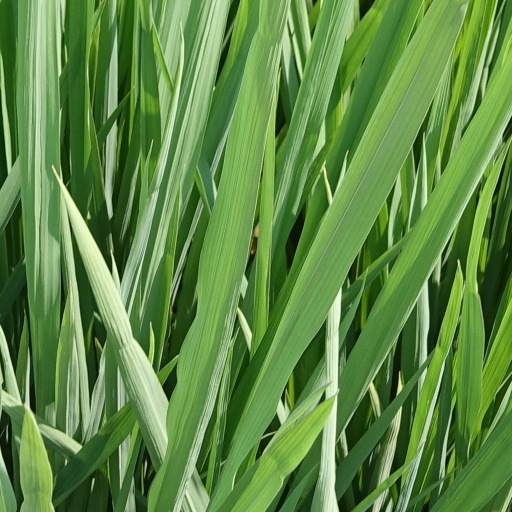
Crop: rice